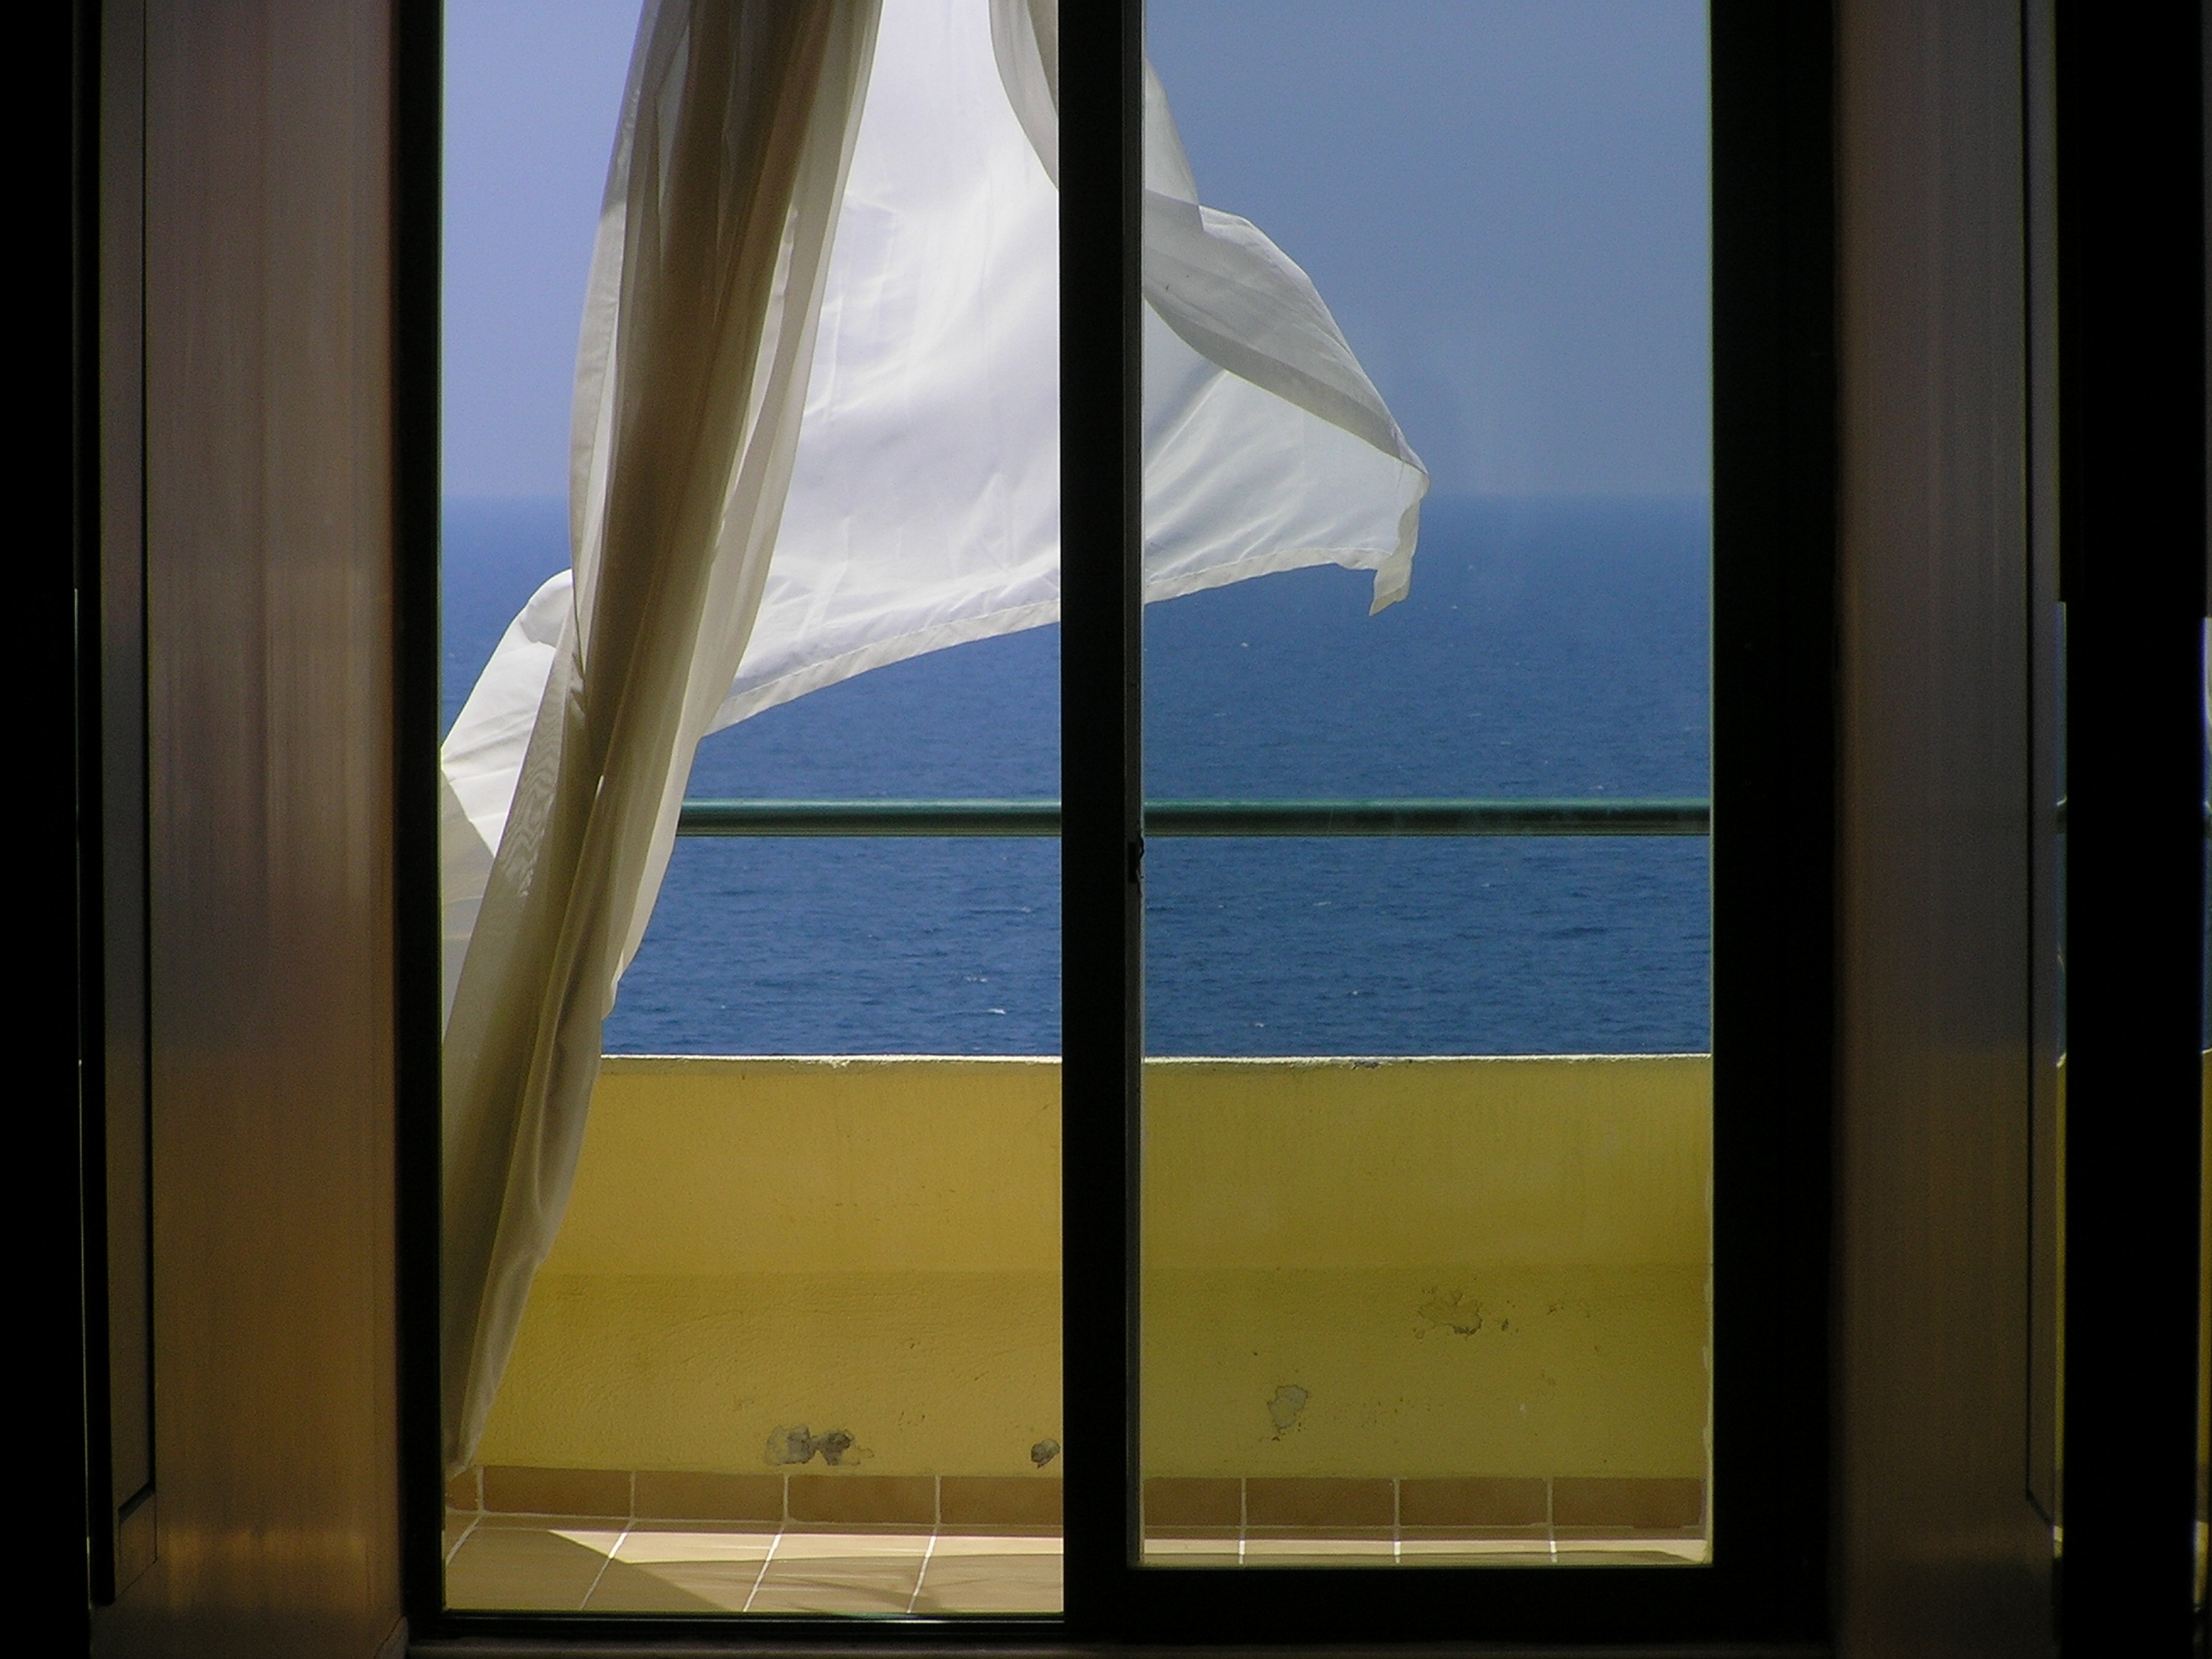
sea, water, light, architecture, sun, white, window, glass, vacation, reflection, journey, color, facade, blue, yellow, lighting, door, interior design, sunny, hotel, shape, dahl, view from the window, the bright sun, window covering